Thetidio

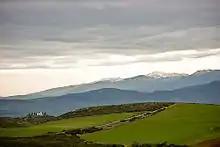

Thetidio is a small village located in Thessaly, central Greece. It is named after Thetis, the mother of Achilles. It is part of the municipal unit of Polydamantas within the municipality of Farsala.